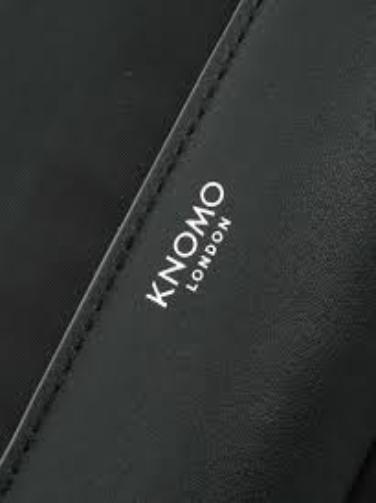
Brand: Knomo
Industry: Clothes